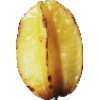
Label: Carambula 1